Headscarf

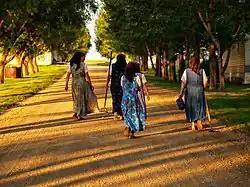
Hutterite Anabaptist Christian women wearing headscarves

Headscarves may be worn for a variety of purposes, such as protection of the head or hair from rain, wind, dirt, cold, warmth, for sanitation, for fashion, recognition or social distinction; with religious significance, to hide baldness, out of modesty, or other forms of social convention. Headscarves are now mainly worn for practical, cultural or religious reasons.